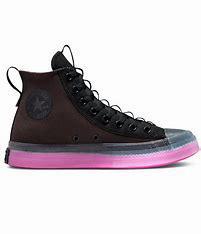
Brand: Converse
Model: Chuck Taylor All Star